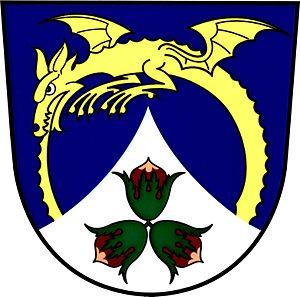
Líšný est une commune du district de Jablonec nad Nisou, dans la région de Liberec, en République tchèque. Sa population s'élevait à 256 habitants en 2018.